Yarrabin, New South Wales

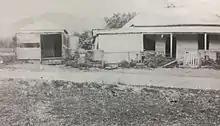
Don Endacott's store and McGrath family home "Murray King" at Yarrabin (then Merrendee), NSW. Approx. 1920

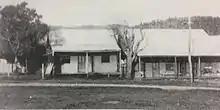
Merrendee Hotel (right) and earlier post office (left). Photographer and date unknown. Approx. 1920.

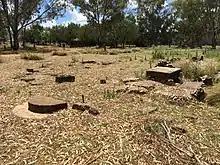
Site of the last (former) Yarrabin (Merrendee) Post Office.

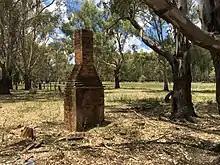
The chimney of the former Yarrabin School.

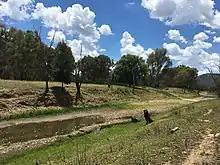
Looking towards the site of Yarrabin (Merrendee) township from the southern bank of the Meroo River. The original crossing is visible at right.

Gold was discovered by European settlers at Merrendee in approximately August 1851. By August 1857 a correspondent for "The Sydney Morning Herald" described how "bark and comfortable slab huts [had taken] the place of calico tents, and a little village [had] sprung up". This early account of Merrendee describes the village as being made up of "an excellent building ... being erected for a public house, and Mr. F. B. Gulley's new store, a neat pine building with verandah, fitted out quite in the Sydney style ... [as well as] ... a very neat and substantial slab store".